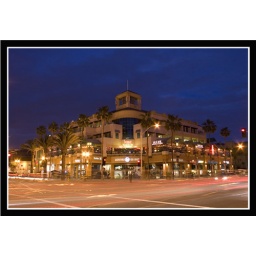
Main street, again no tripod so I used the utility box by the soda machine to place the camera.